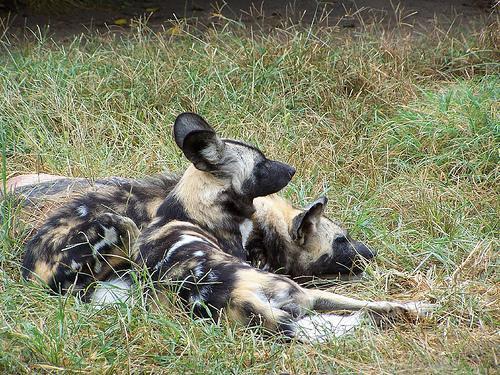
African_hunting_dog